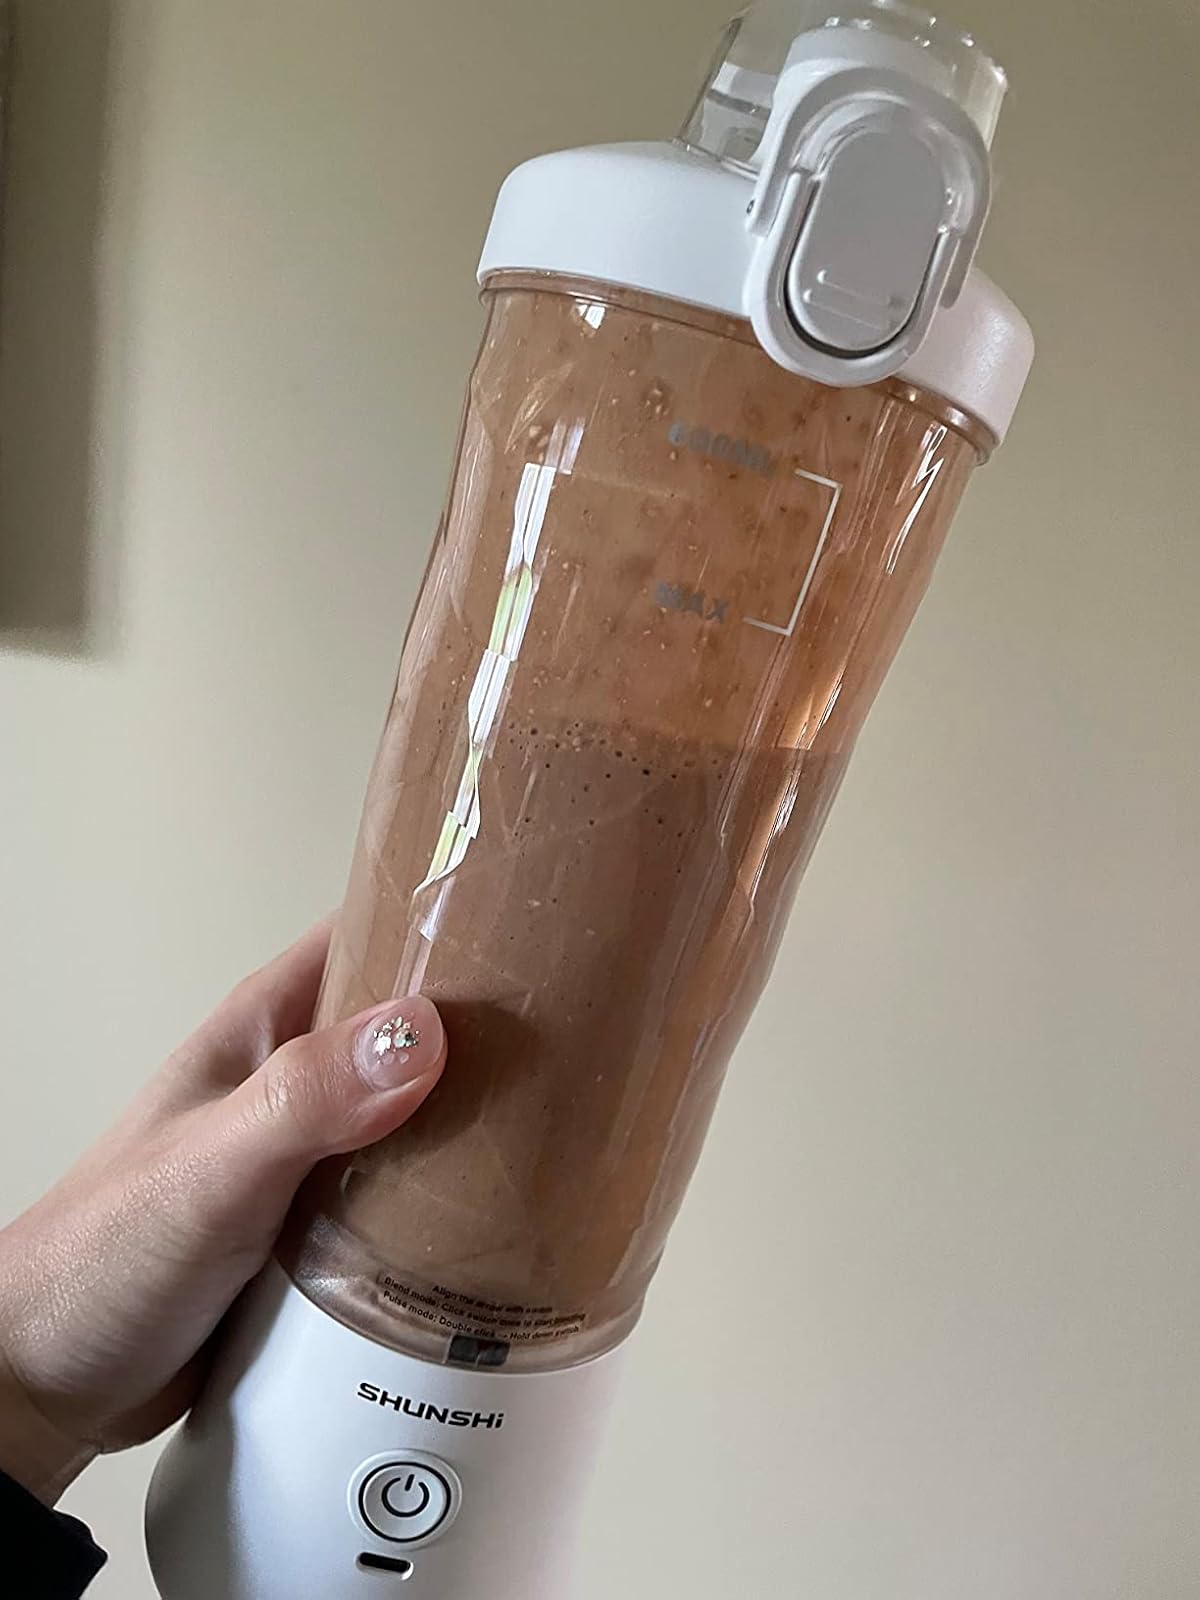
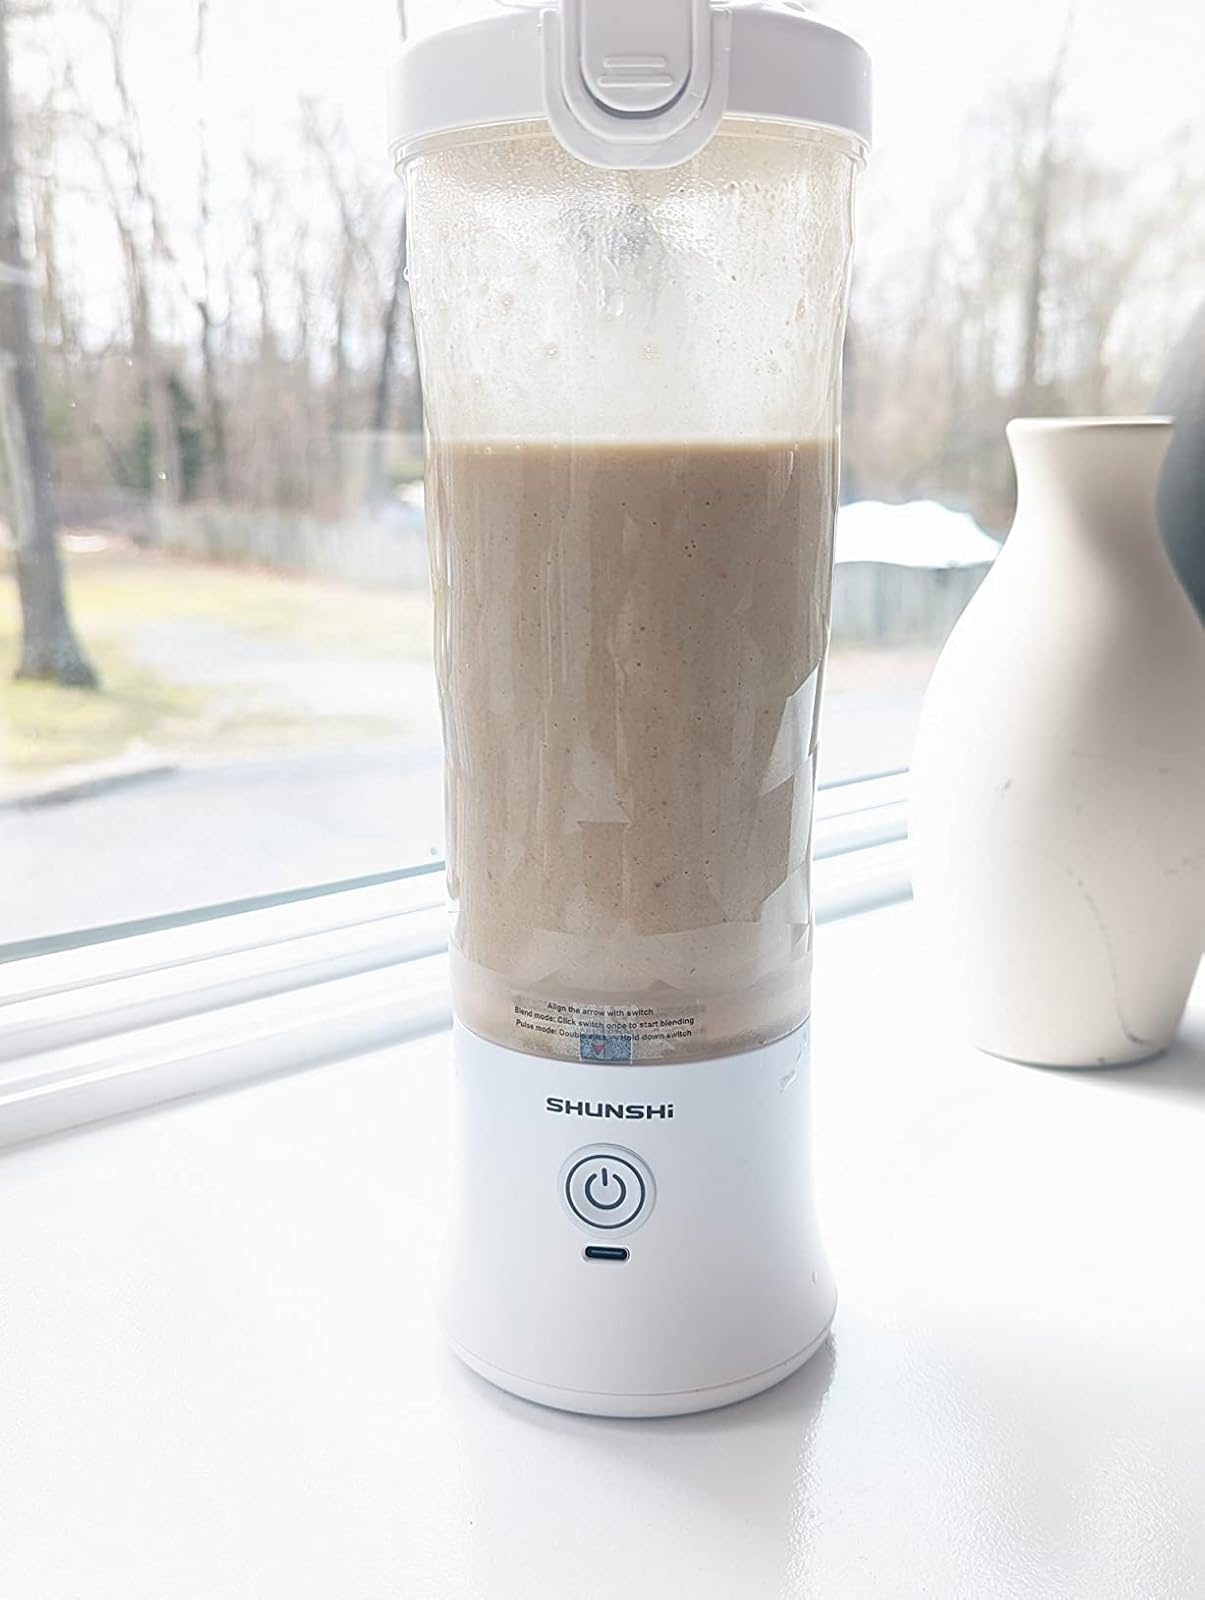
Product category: items_blender
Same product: yes